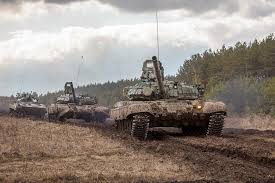
Label: T-72